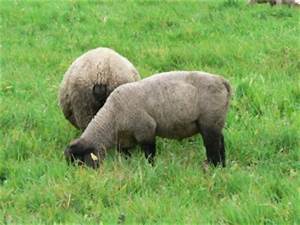
Label: sheep